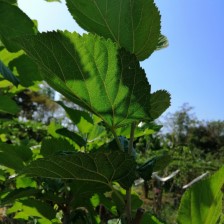
Variety: Buriram60